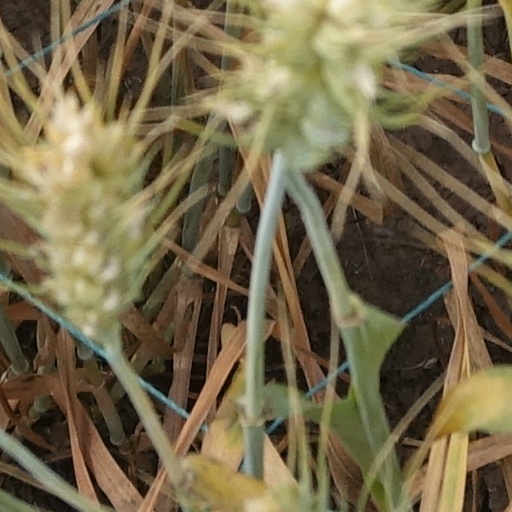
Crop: wheat